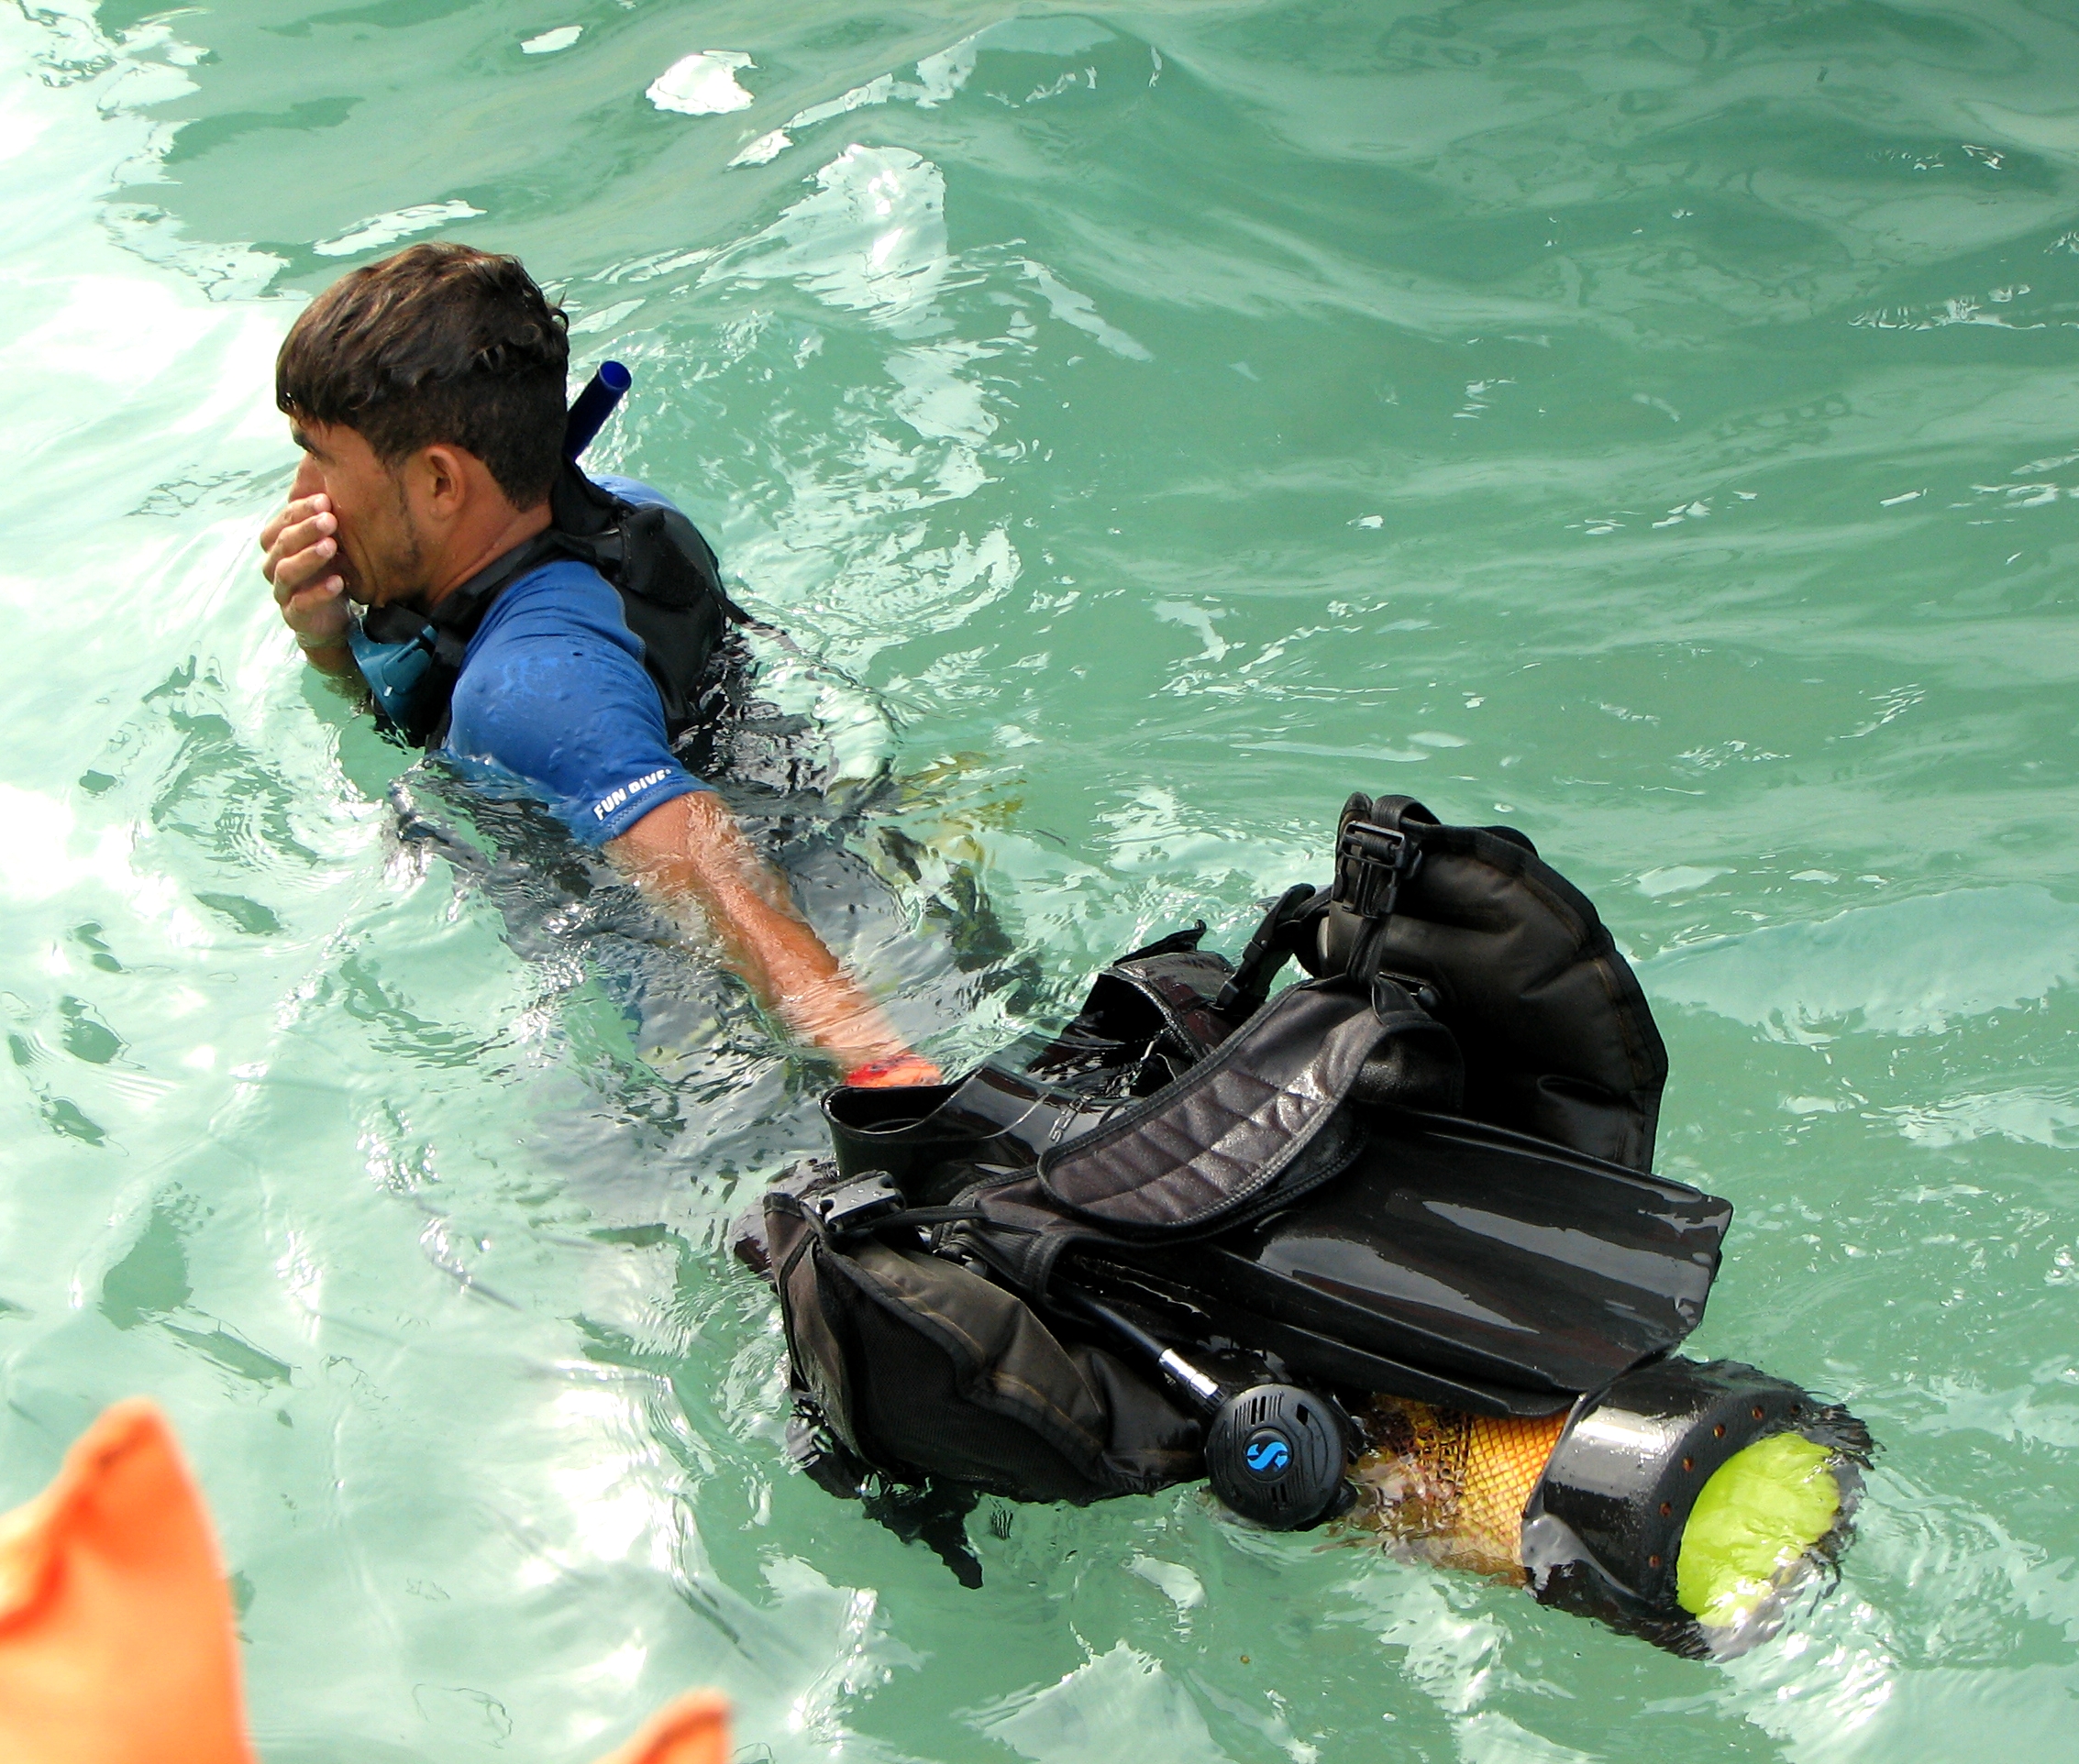
beach, sea, vehicle, extreme sport, dive, sports, boating, alagoas, maragogi, mergulhador, water sport